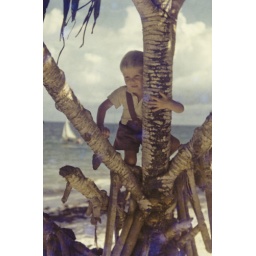
Gordon at the beach in a pandanus tree Malindi.